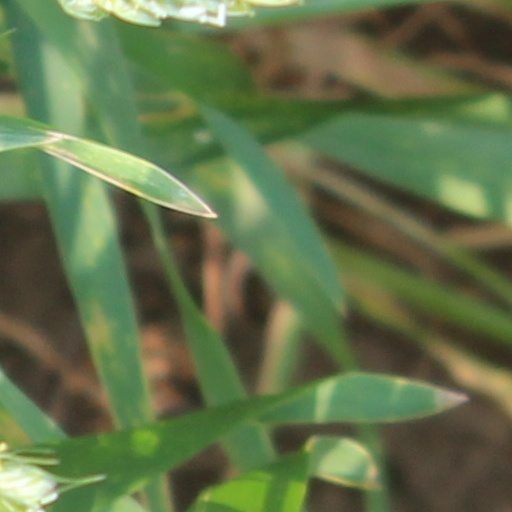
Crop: wheat